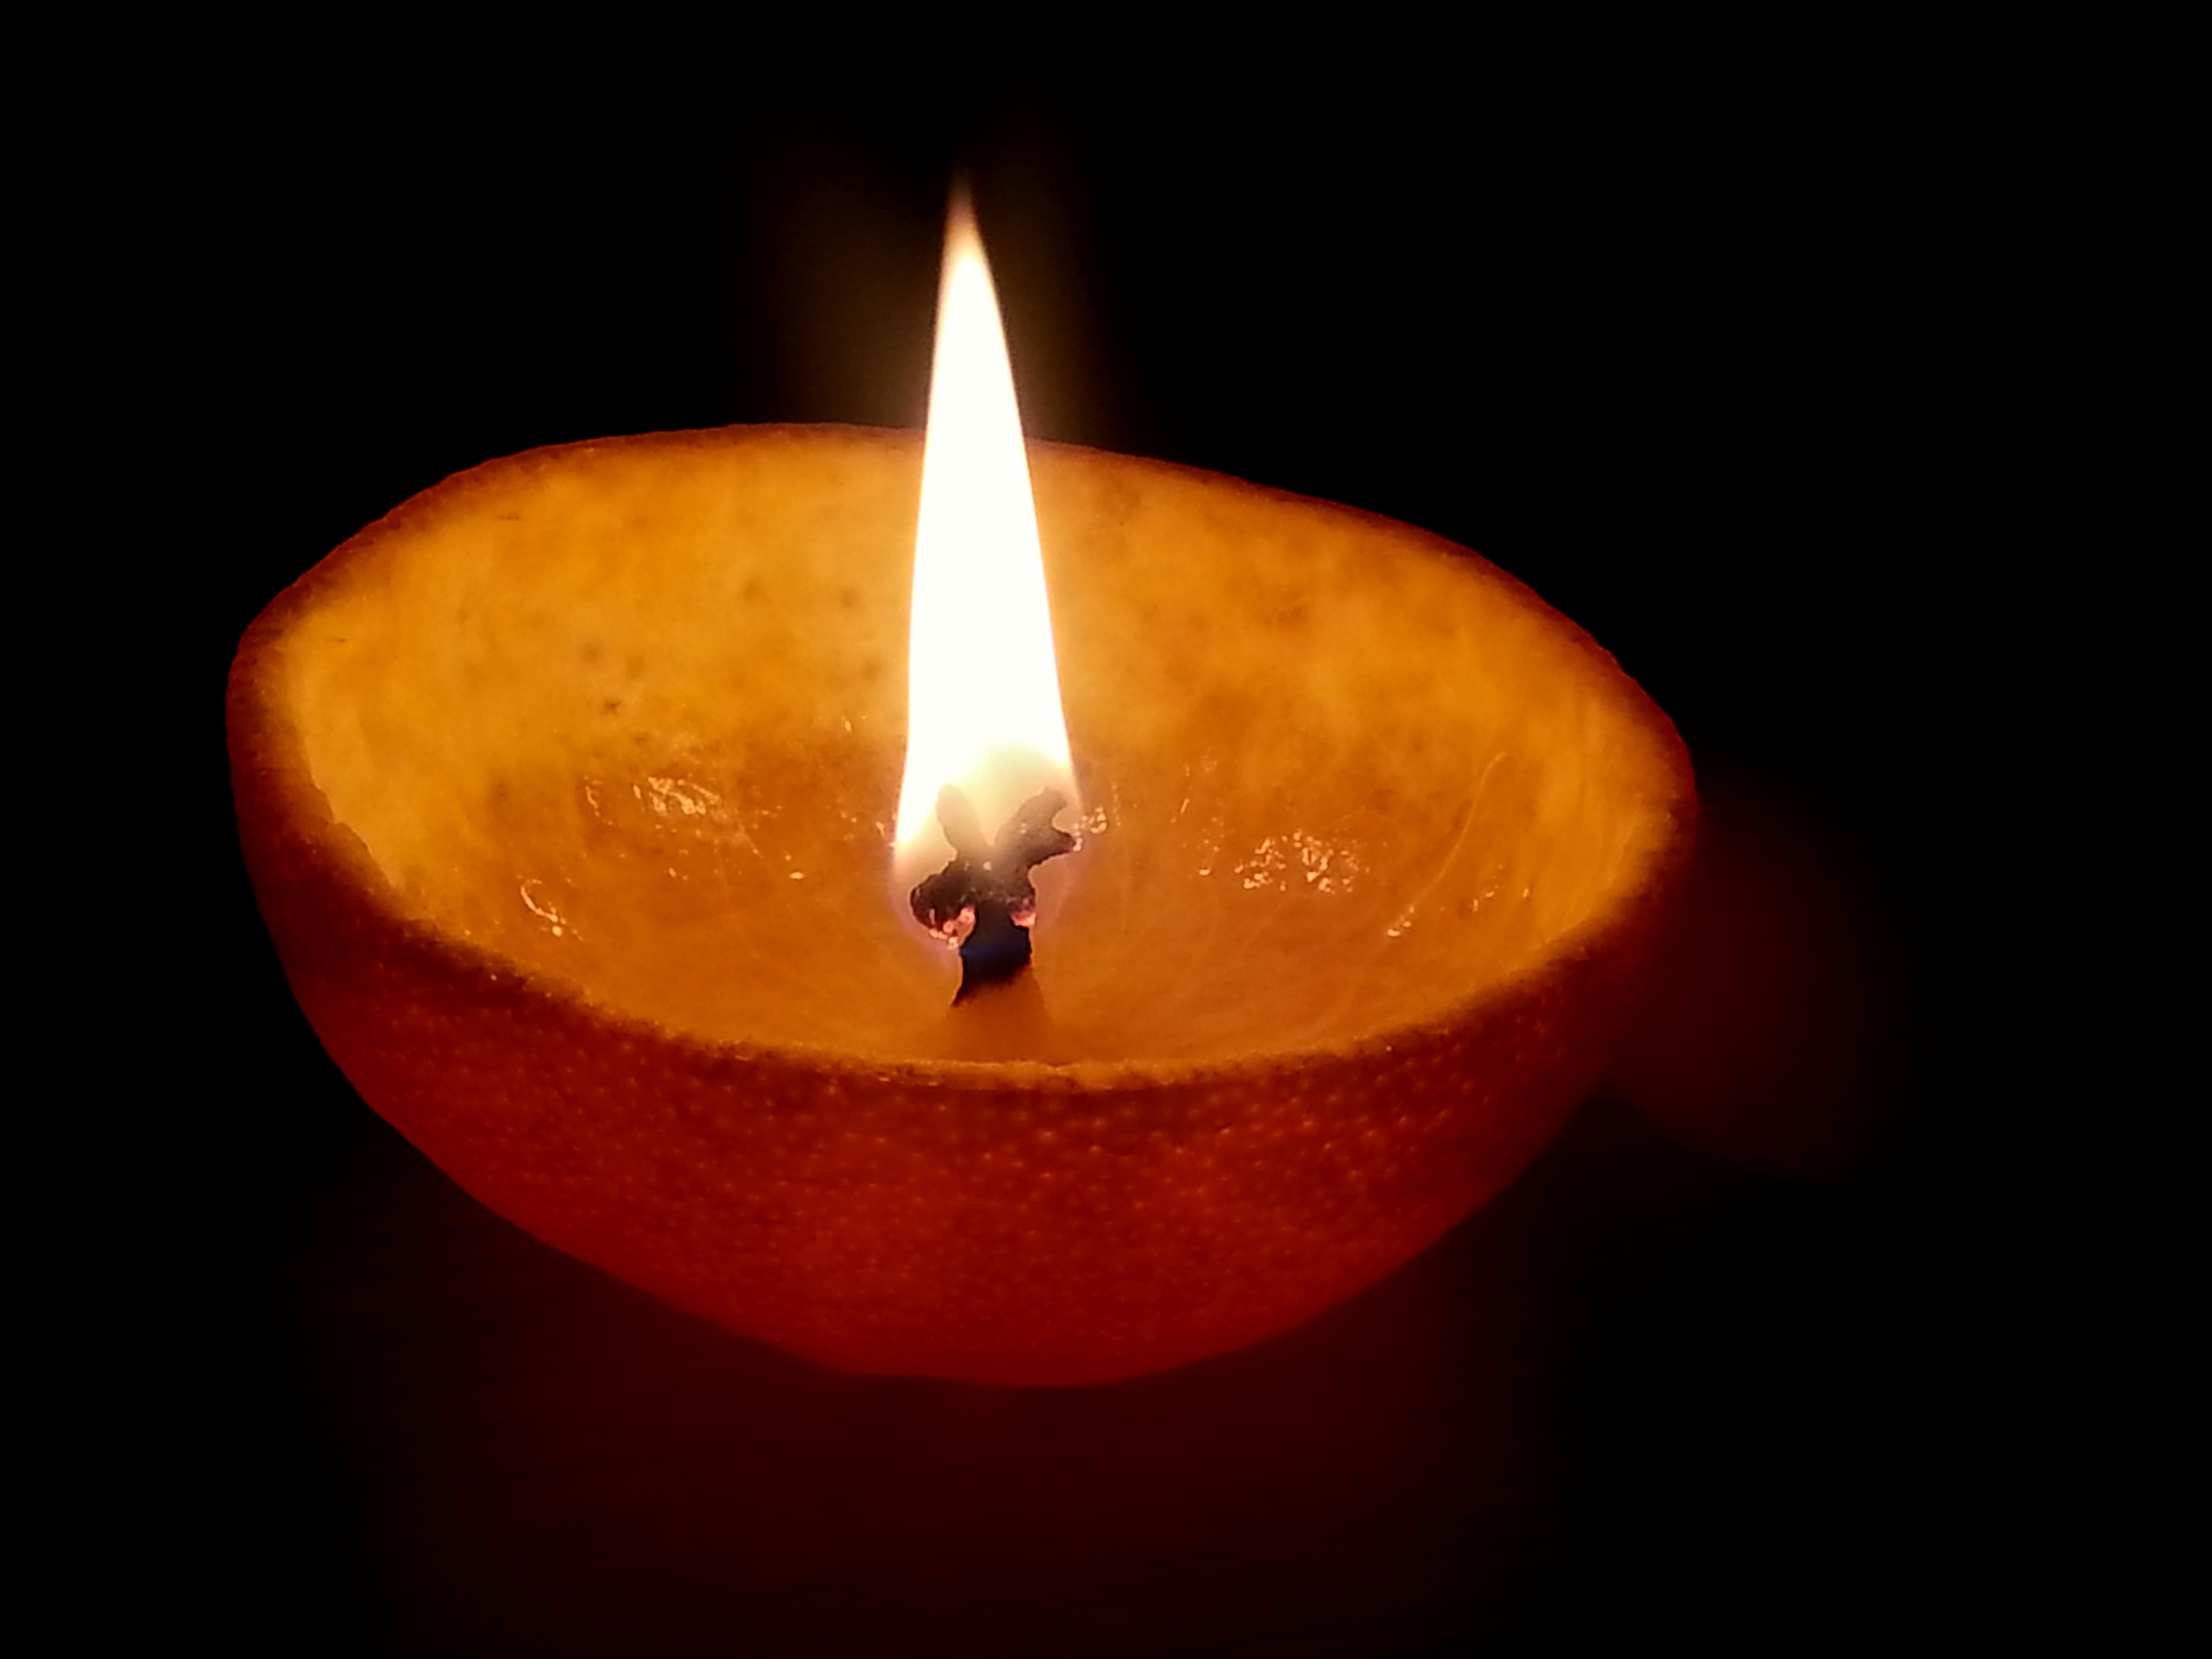
light, technology, dark, decoration, flame, fire, candle, lighting, decor, serenity, mood, macro photography, oil lamp, arts and crafts, still life photography, oil lamps, orange peel oil lamps, orange oil lamps, orange peel candle